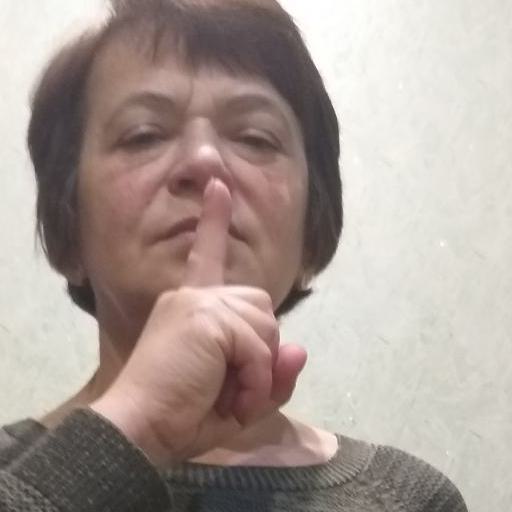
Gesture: mute